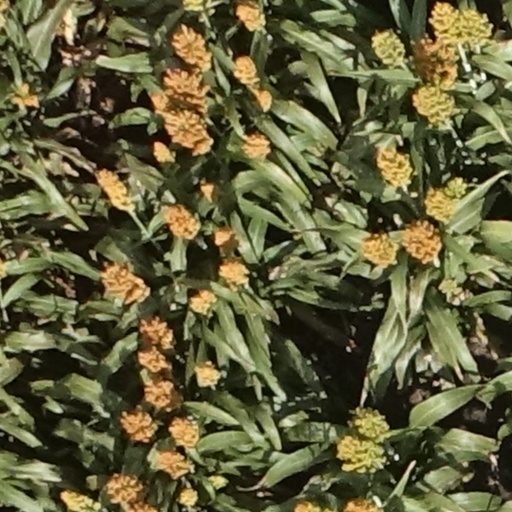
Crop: sorghum